Quota International

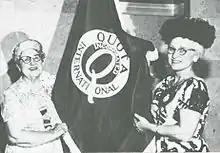
Wanda Frey Joiner, left, receives an official Quota Flag from Helen Agnew at the 1963 Los Angeles Convention.

The group of founding women wanted to select a short and memorable name that reflected their values and goals for the club. One member looked through the dictionary and came upon a Latin word , meaning "a share of one part to a whole." They named the organization, Quota Club International, Inc., which was shortened in 1961 to simply, Quota International, Inc.